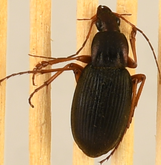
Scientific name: Chlaenius aestivus
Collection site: Smithsonian Environmental Research Center NEON (SERC), plot SERC_009